Lichen

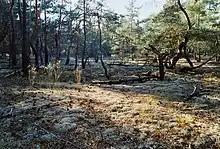
Pine forest with "Cladonia" lichen ground-cover

Lichens do not have roots and do not need to tap continuous reservoirs of water like most higher plants, thus they can grow in locations impossible for most plants, such as bare rock, sterile soil or sand, and various artificial structures such as walls, roofs, and monuments. Many lichens also grow as epiphytes ("epi"- on the surface, "phyte"- plant) on plants, particularly on the trunks and branches of trees. When growing on plants, lichens are not parasites; they do not consume any part of the plant nor poison it. Lichens produce allelopathic chemicals that inhibit the growth of mosses. Some ground-dwelling lichens, such as members of the subgenus "Cladina" (reindeer lichens), produce allelopathic chemicals that leach into the soil and inhibit the germination of seeds, spruce and other plants. Stability (that is, longevity) of their substrate is a major factor of lichen habitats. Most lichens grow on stable rock surfaces or the bark of old trees, but many others grow on soil and sand. In these latter cases, lichens are often an important part of soil stabilization; indeed, in some desert ecosystems, vascular (higher) plant seeds cannot become established except in places where lichen crusts stabilize the sand and help retain water.